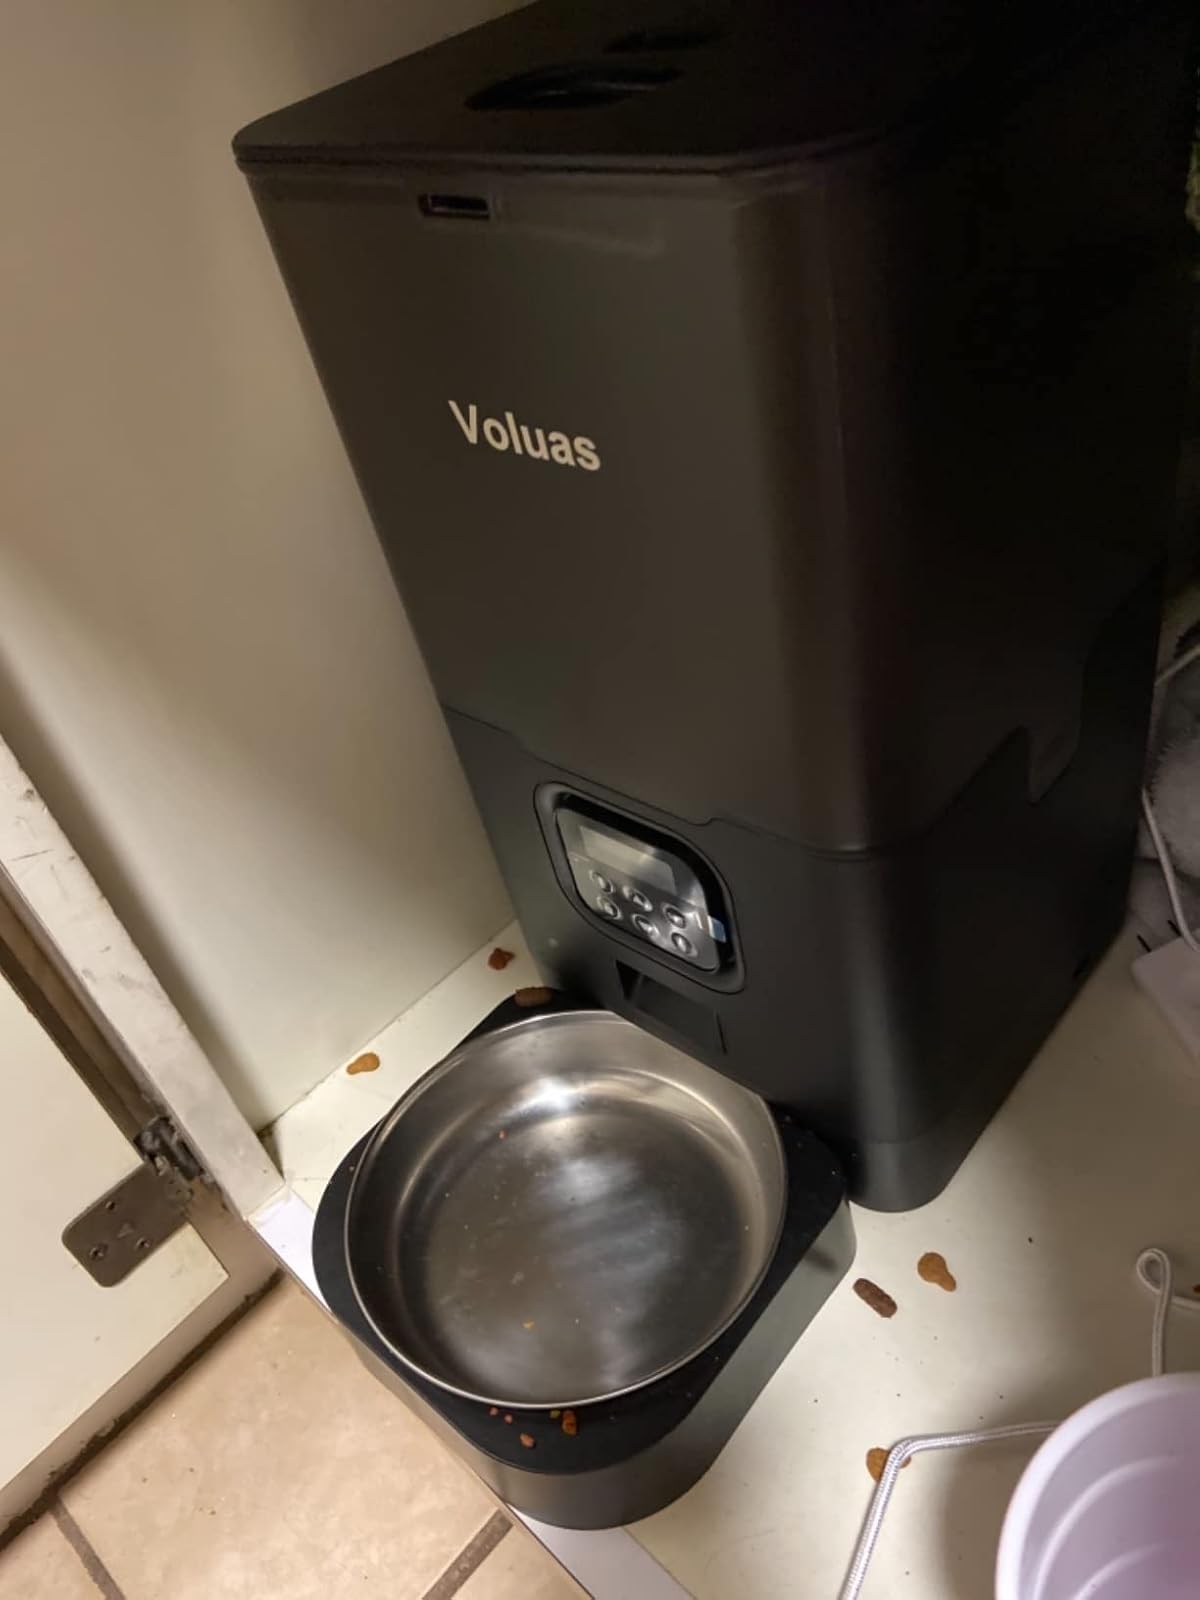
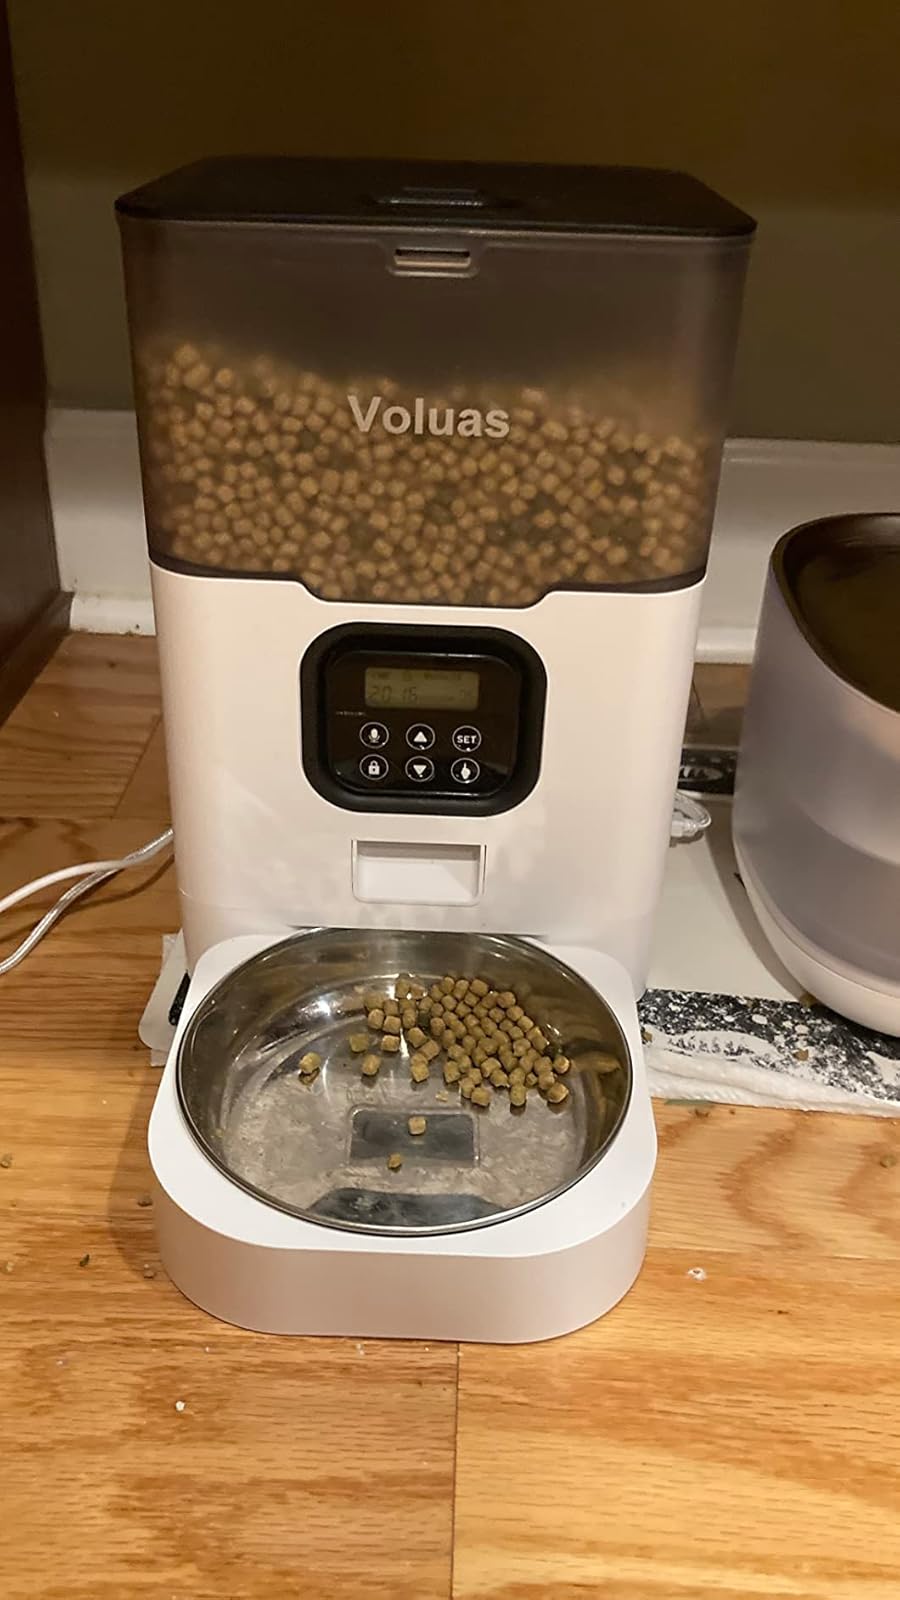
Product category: items_feeder
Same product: no